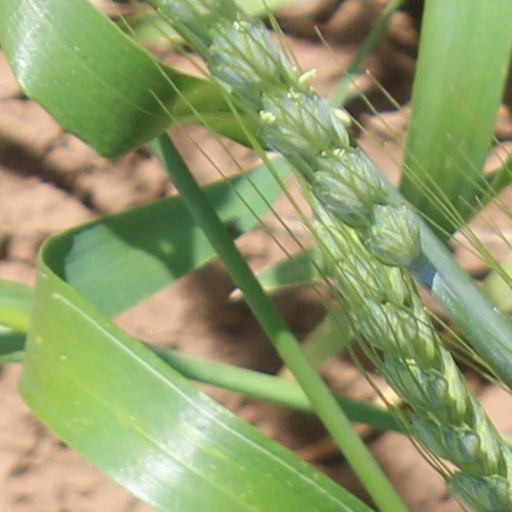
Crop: wheat